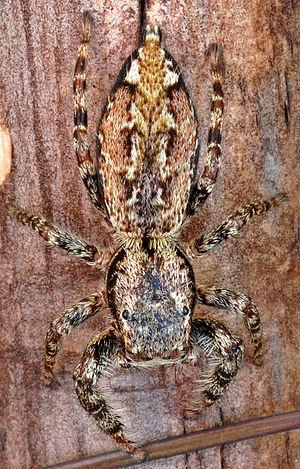
Marpissa est un genre d'araignées aranéomorphes de la famille des Salticidae.
Marpissa muscosa est une espèce d'araignées aranéomorphes de la famille des Salticidae.